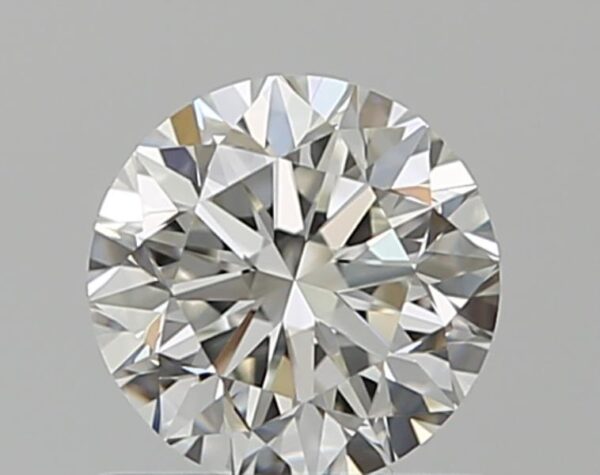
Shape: round
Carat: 0.7
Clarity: VS1
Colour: H
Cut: VG
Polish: EX
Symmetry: EX
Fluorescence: N
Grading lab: GIA
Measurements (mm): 5.48 x 5.54 x 3.58